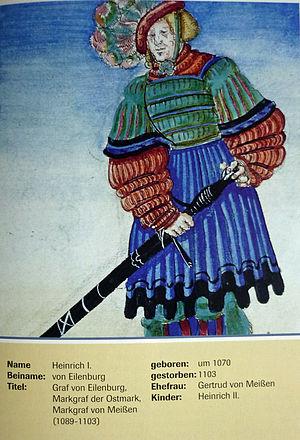
Henri Iᵉʳ de Misnie, surnommé « l'Ancien » comte d'Eilenbourg et margrave de la Marche de l'Est saxonne puis margrave de Lusace en 1081 et de Misnie en 1089.